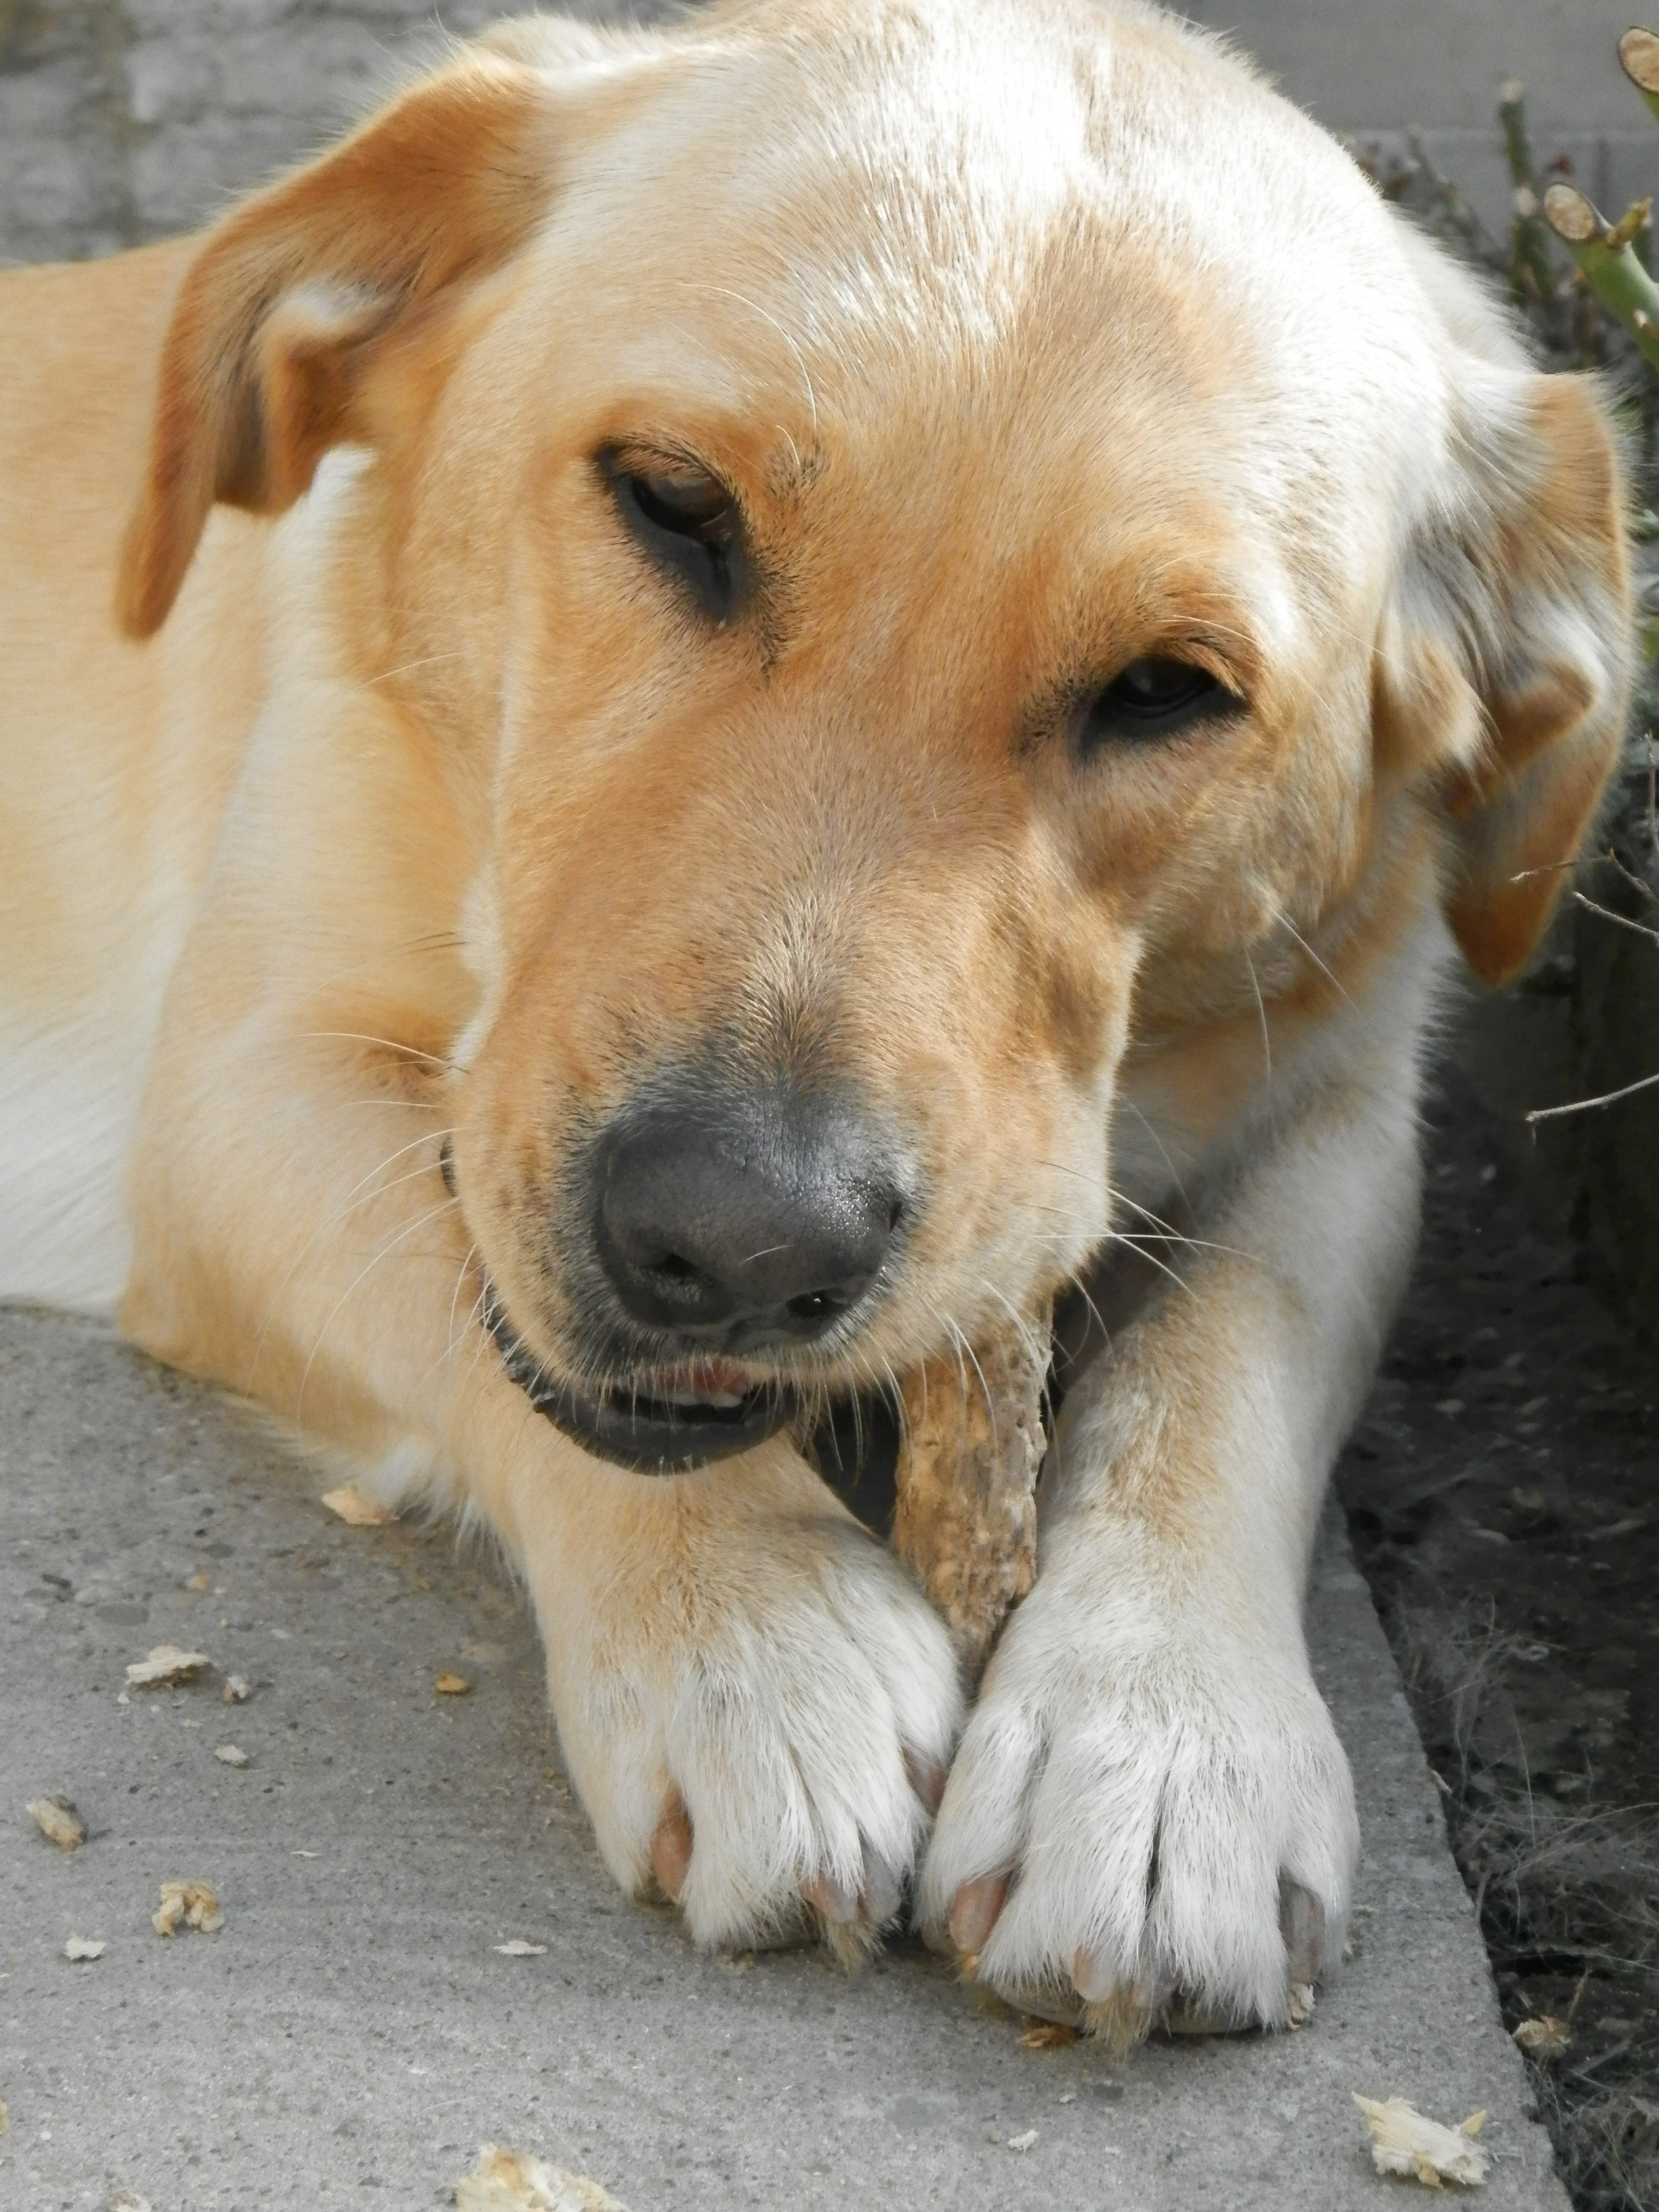
puppy, dog, animal, mammal, pets, nose, golden retriever, vertebrate, labrador retriever, dog breed, retriever, street dog, dog like mammal, dog breed group